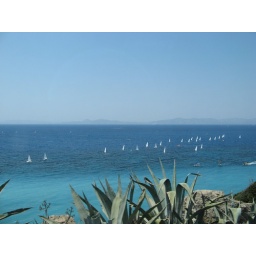
Taken from the bus I like it because of the color of the sea and you can see the mountains in a distance!!